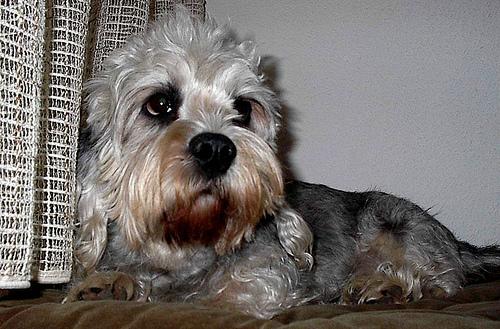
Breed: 211-n000052-Dandie_Dinmont